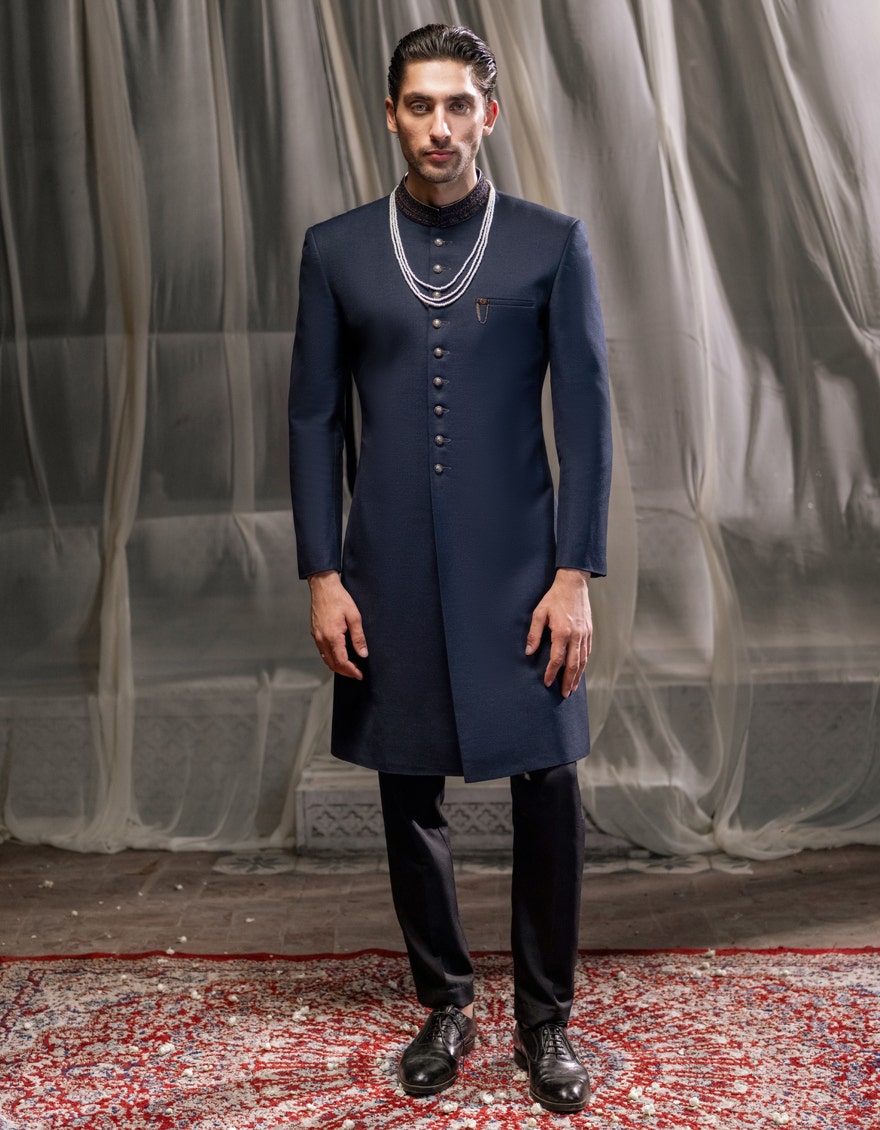
navy blue mohammed indian wear